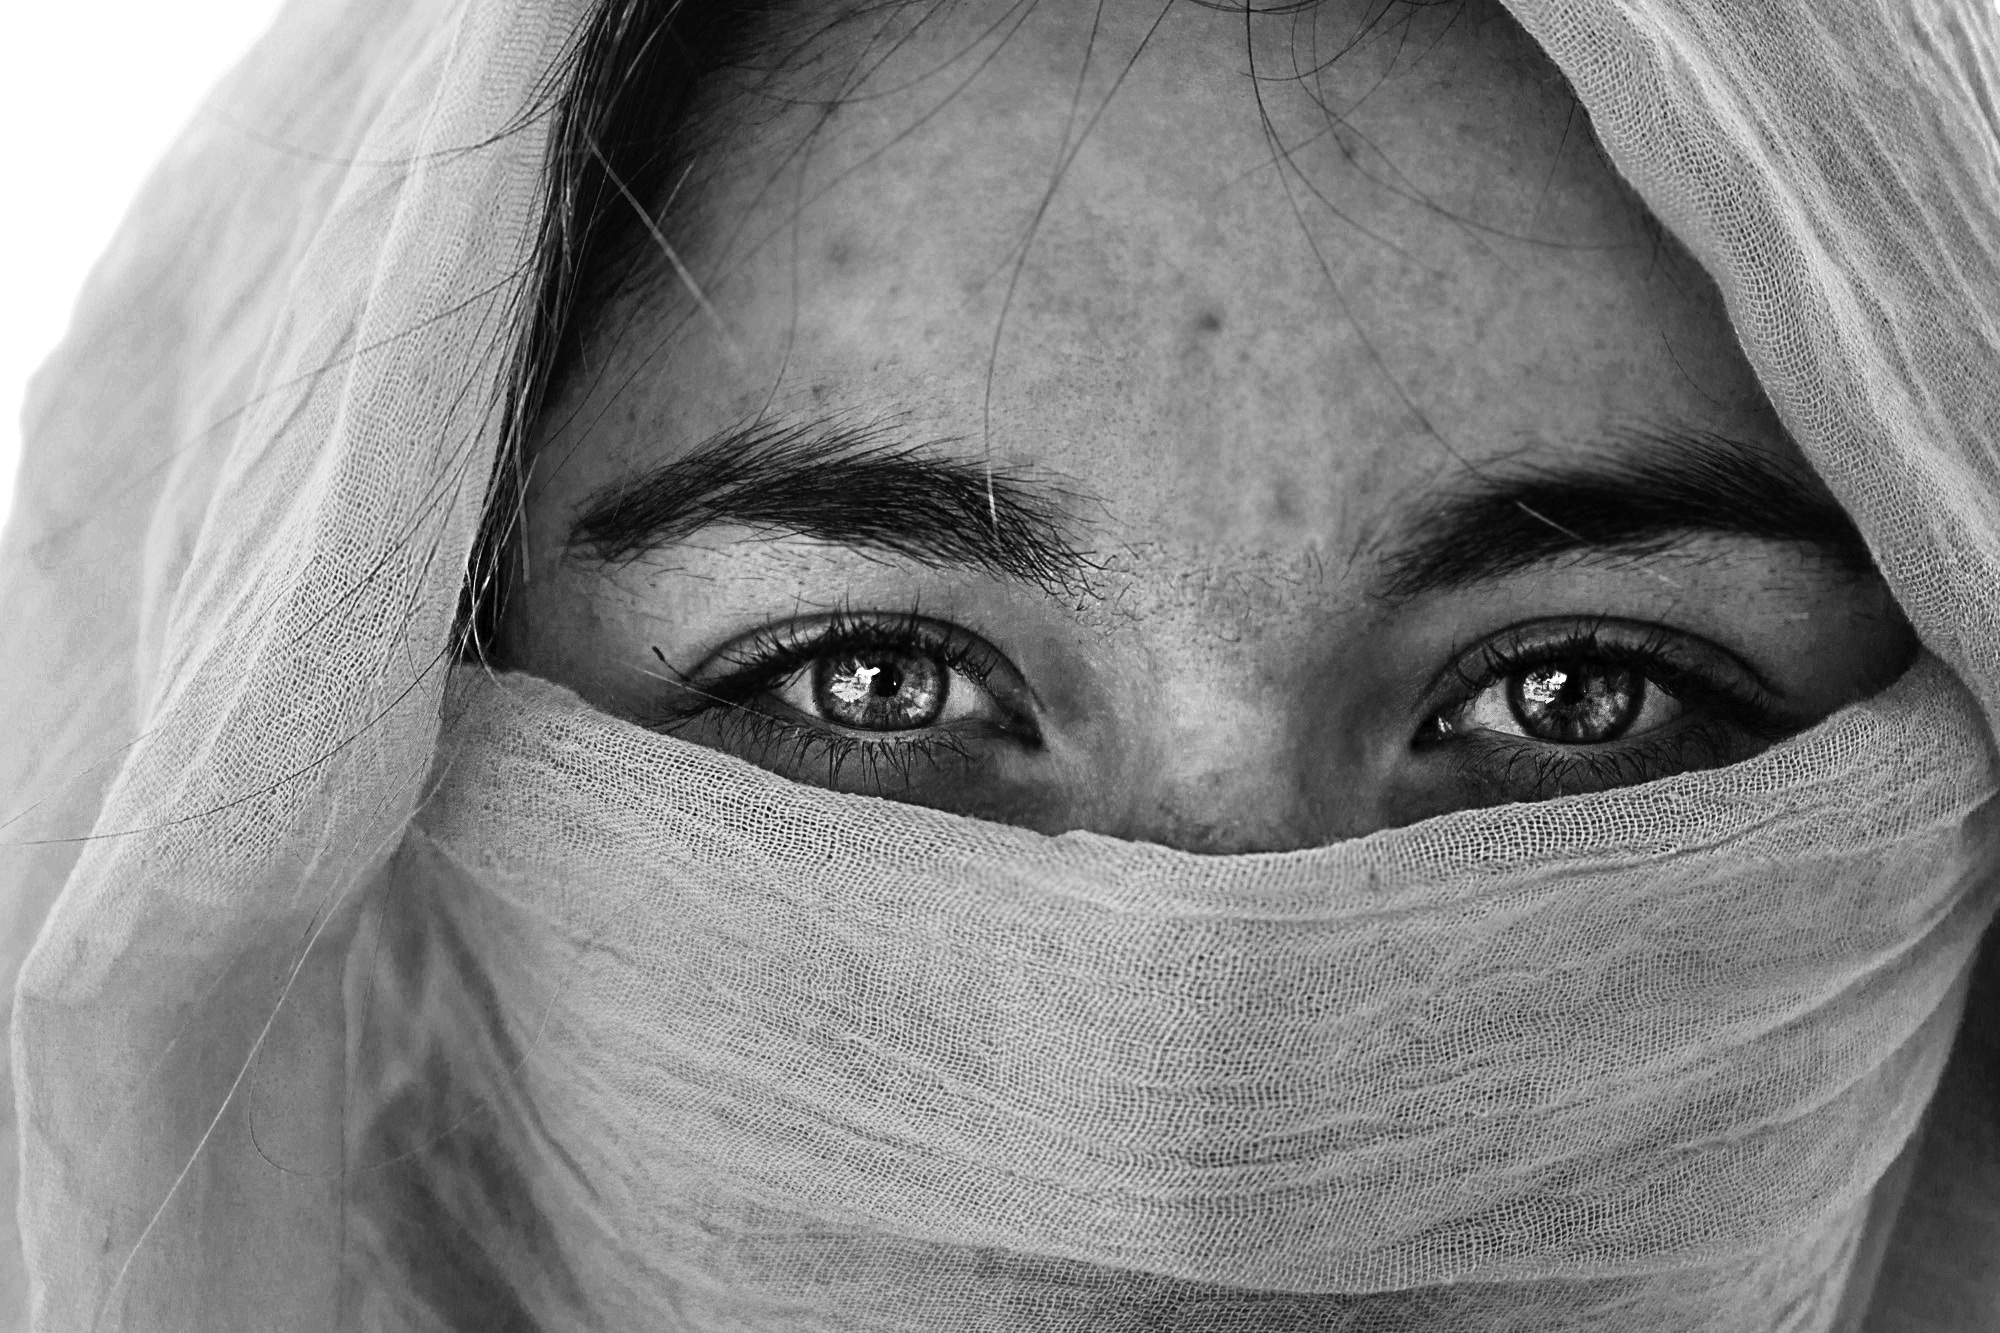
person, black and white, girl, woman, white, photography, female, portrait, model, black, monochrome, facial expression, close up, human body, face, nose, eyes, drawing, eye, head, skin, beauty, eyebrows, beautiful, pretty, organ, emotion, veil, monochrome photography, portrait photography